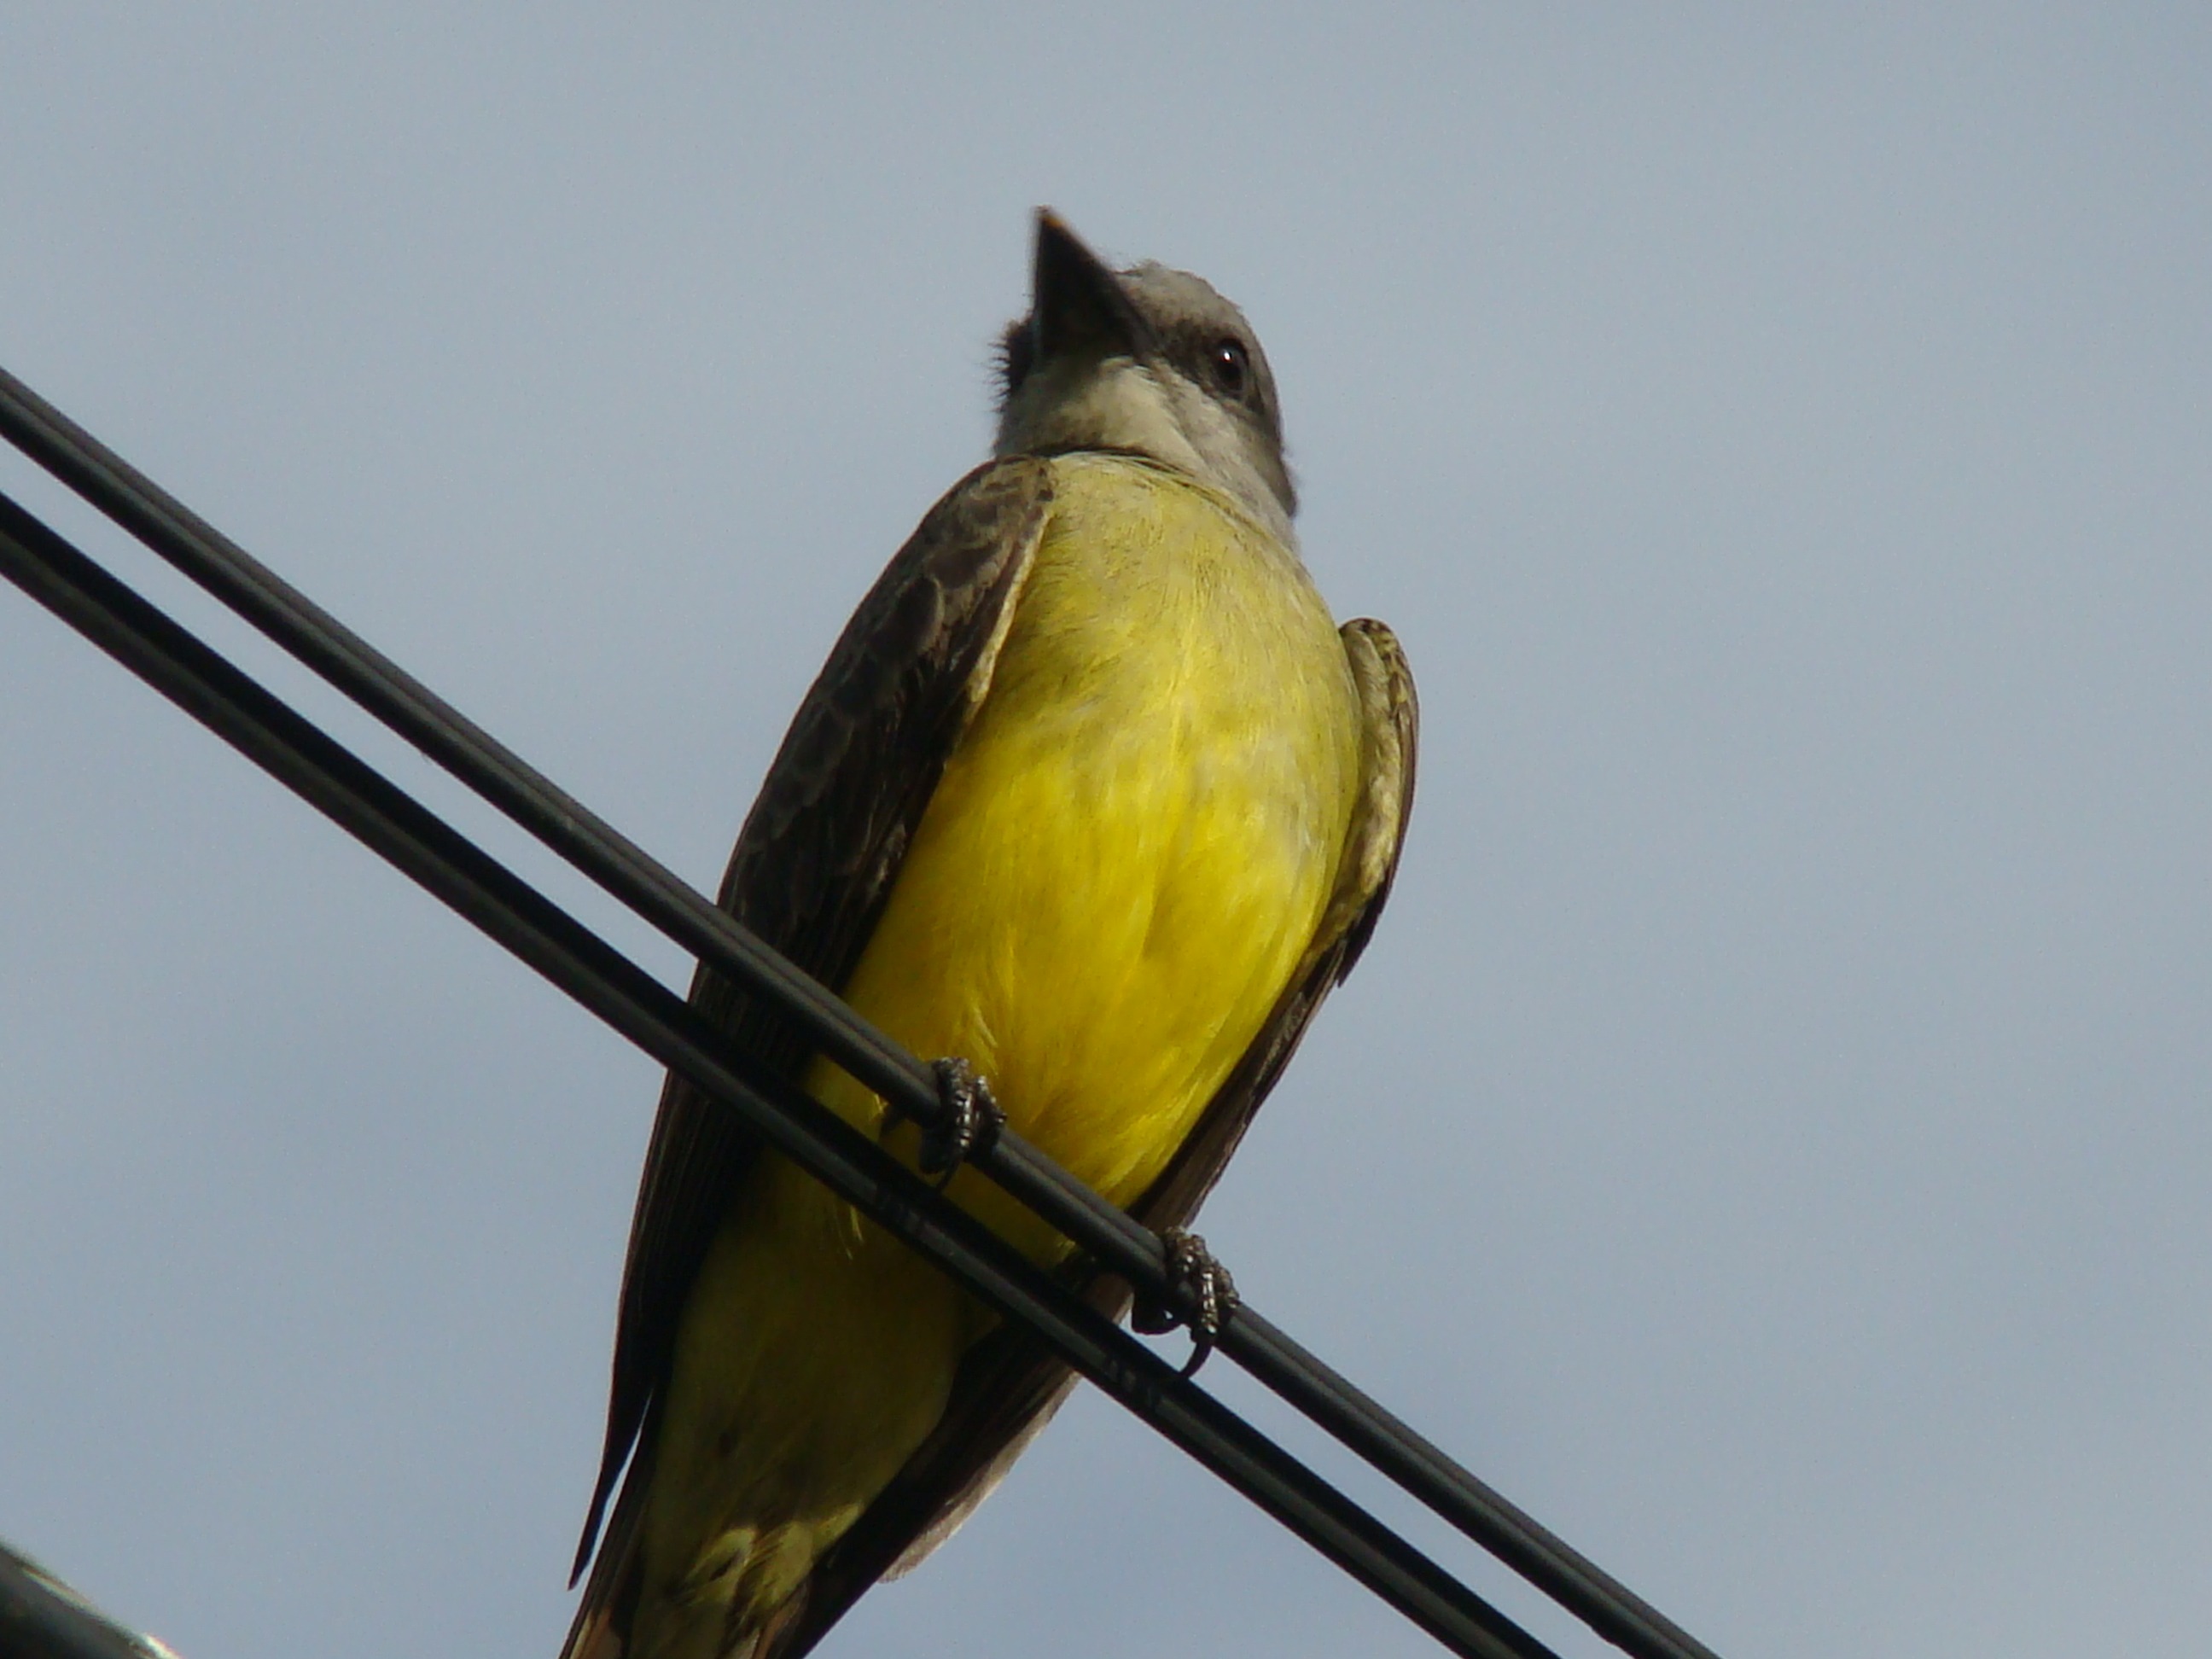
nature, bird, sky, beak, yellow, fauna, tropical bird, vertebrate, finch, old world flycatcher, perching bird